Rovaniemi

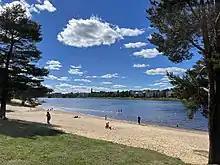
Summer in Rovaniemi, which includes the Midnight sun

Because of the unspoiled nature of the area and numerous recreational opportunities, tourism is an important industry in Rovaniemi. The city has a number of hotels and restaurants located both in the centre and on the outskirts of the town, hosting over 481,000 visitors in 2013. Tourism can be seen and heard in the city's streetscape, at the Arctic Circle and at Rovaniemi Airport, one of Finland's busiest airports in terms of passenger numbers. However, as a mild phenomenon, popularity of the city has also brought overtourism, from which the locals suffer.